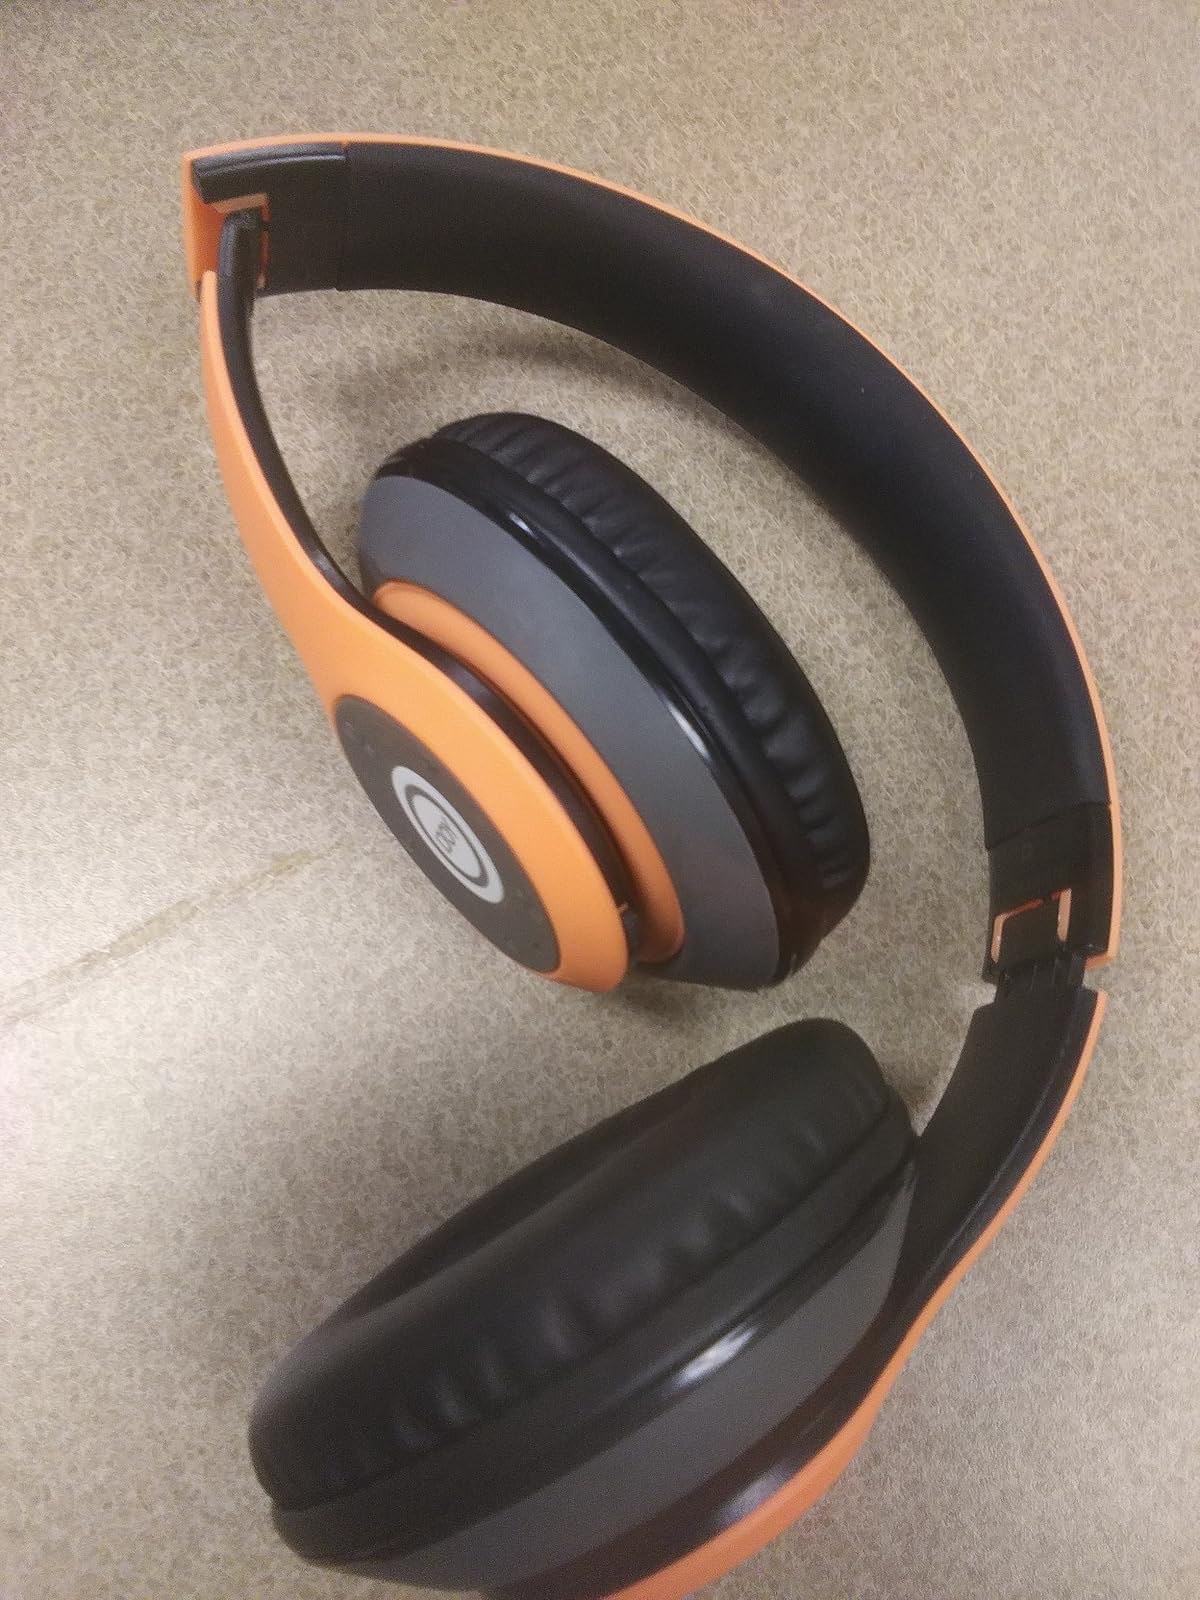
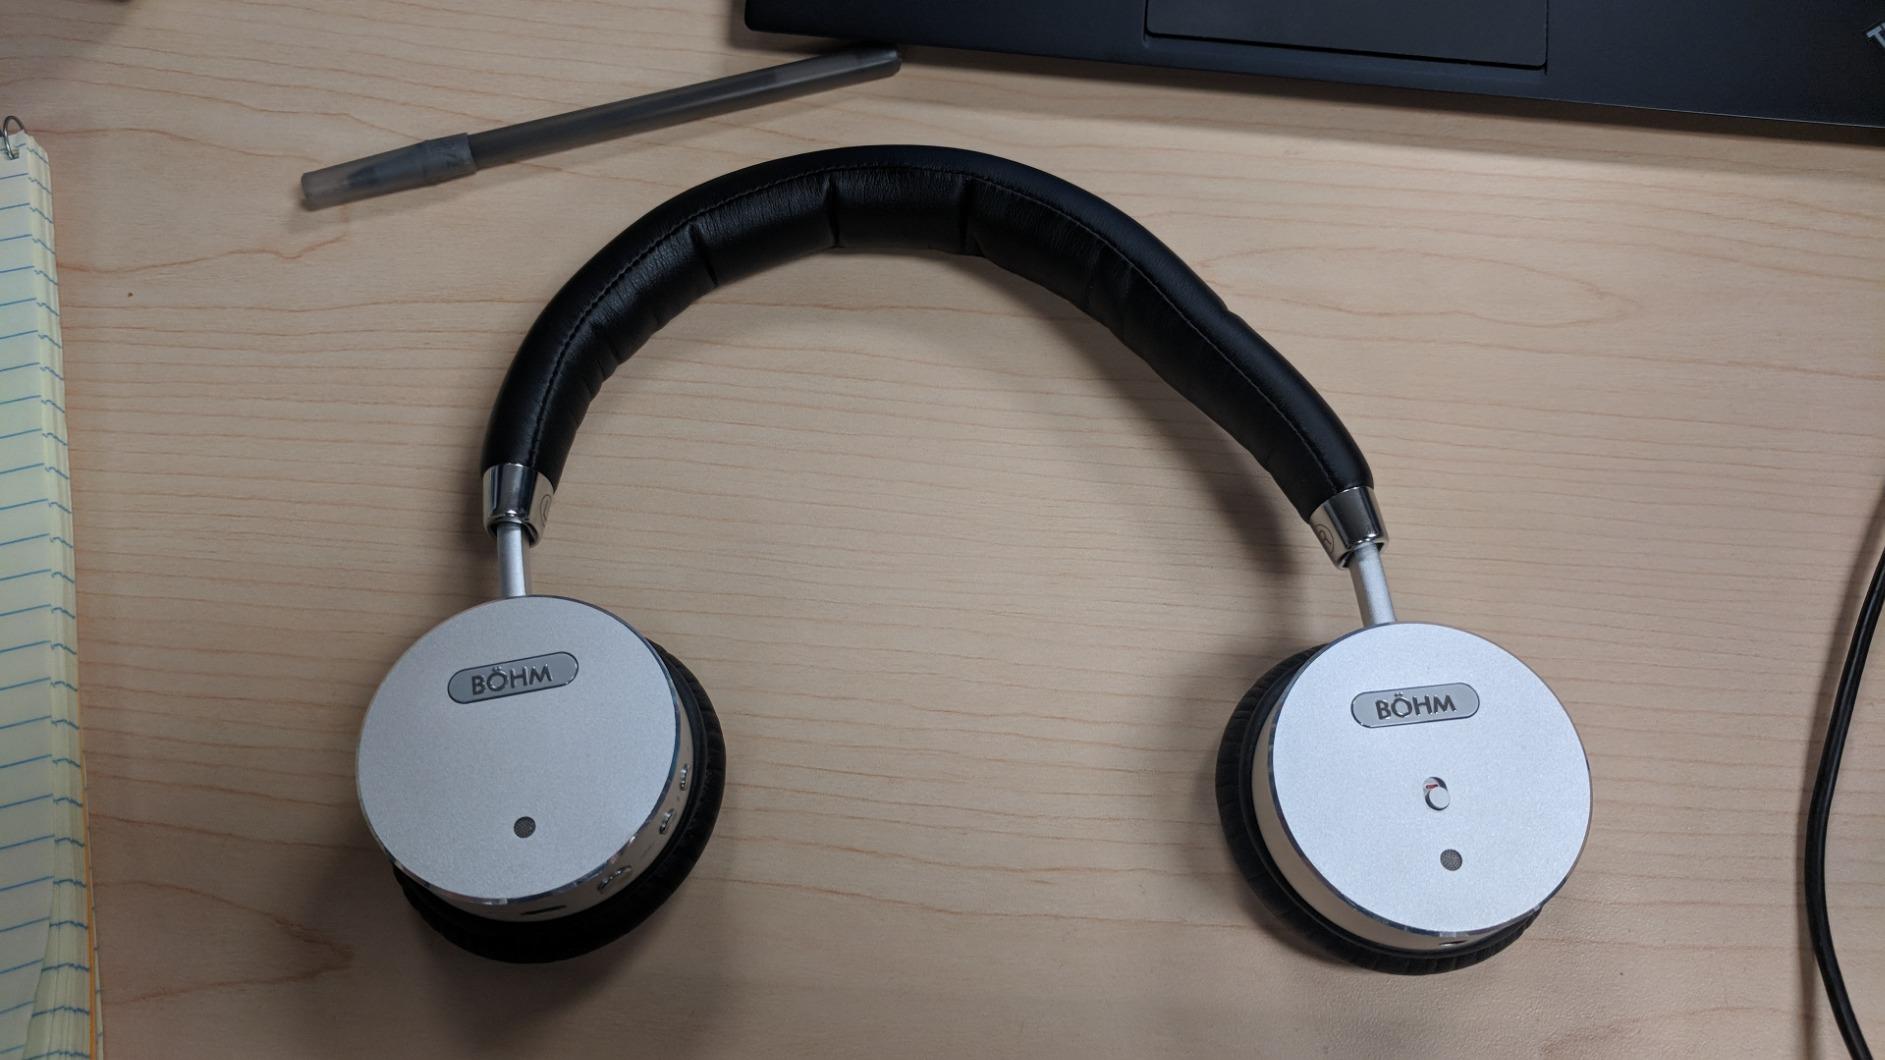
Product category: headphones
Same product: no